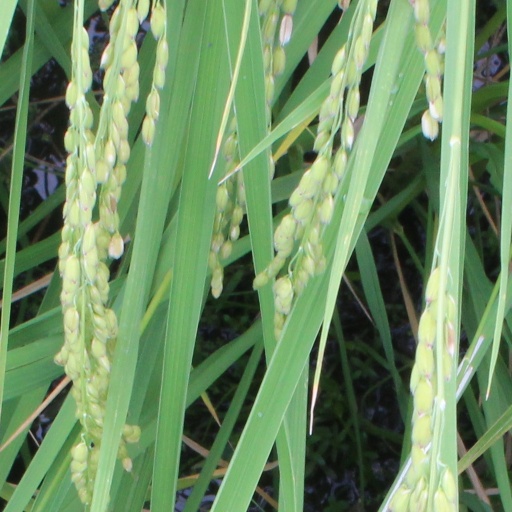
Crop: rice